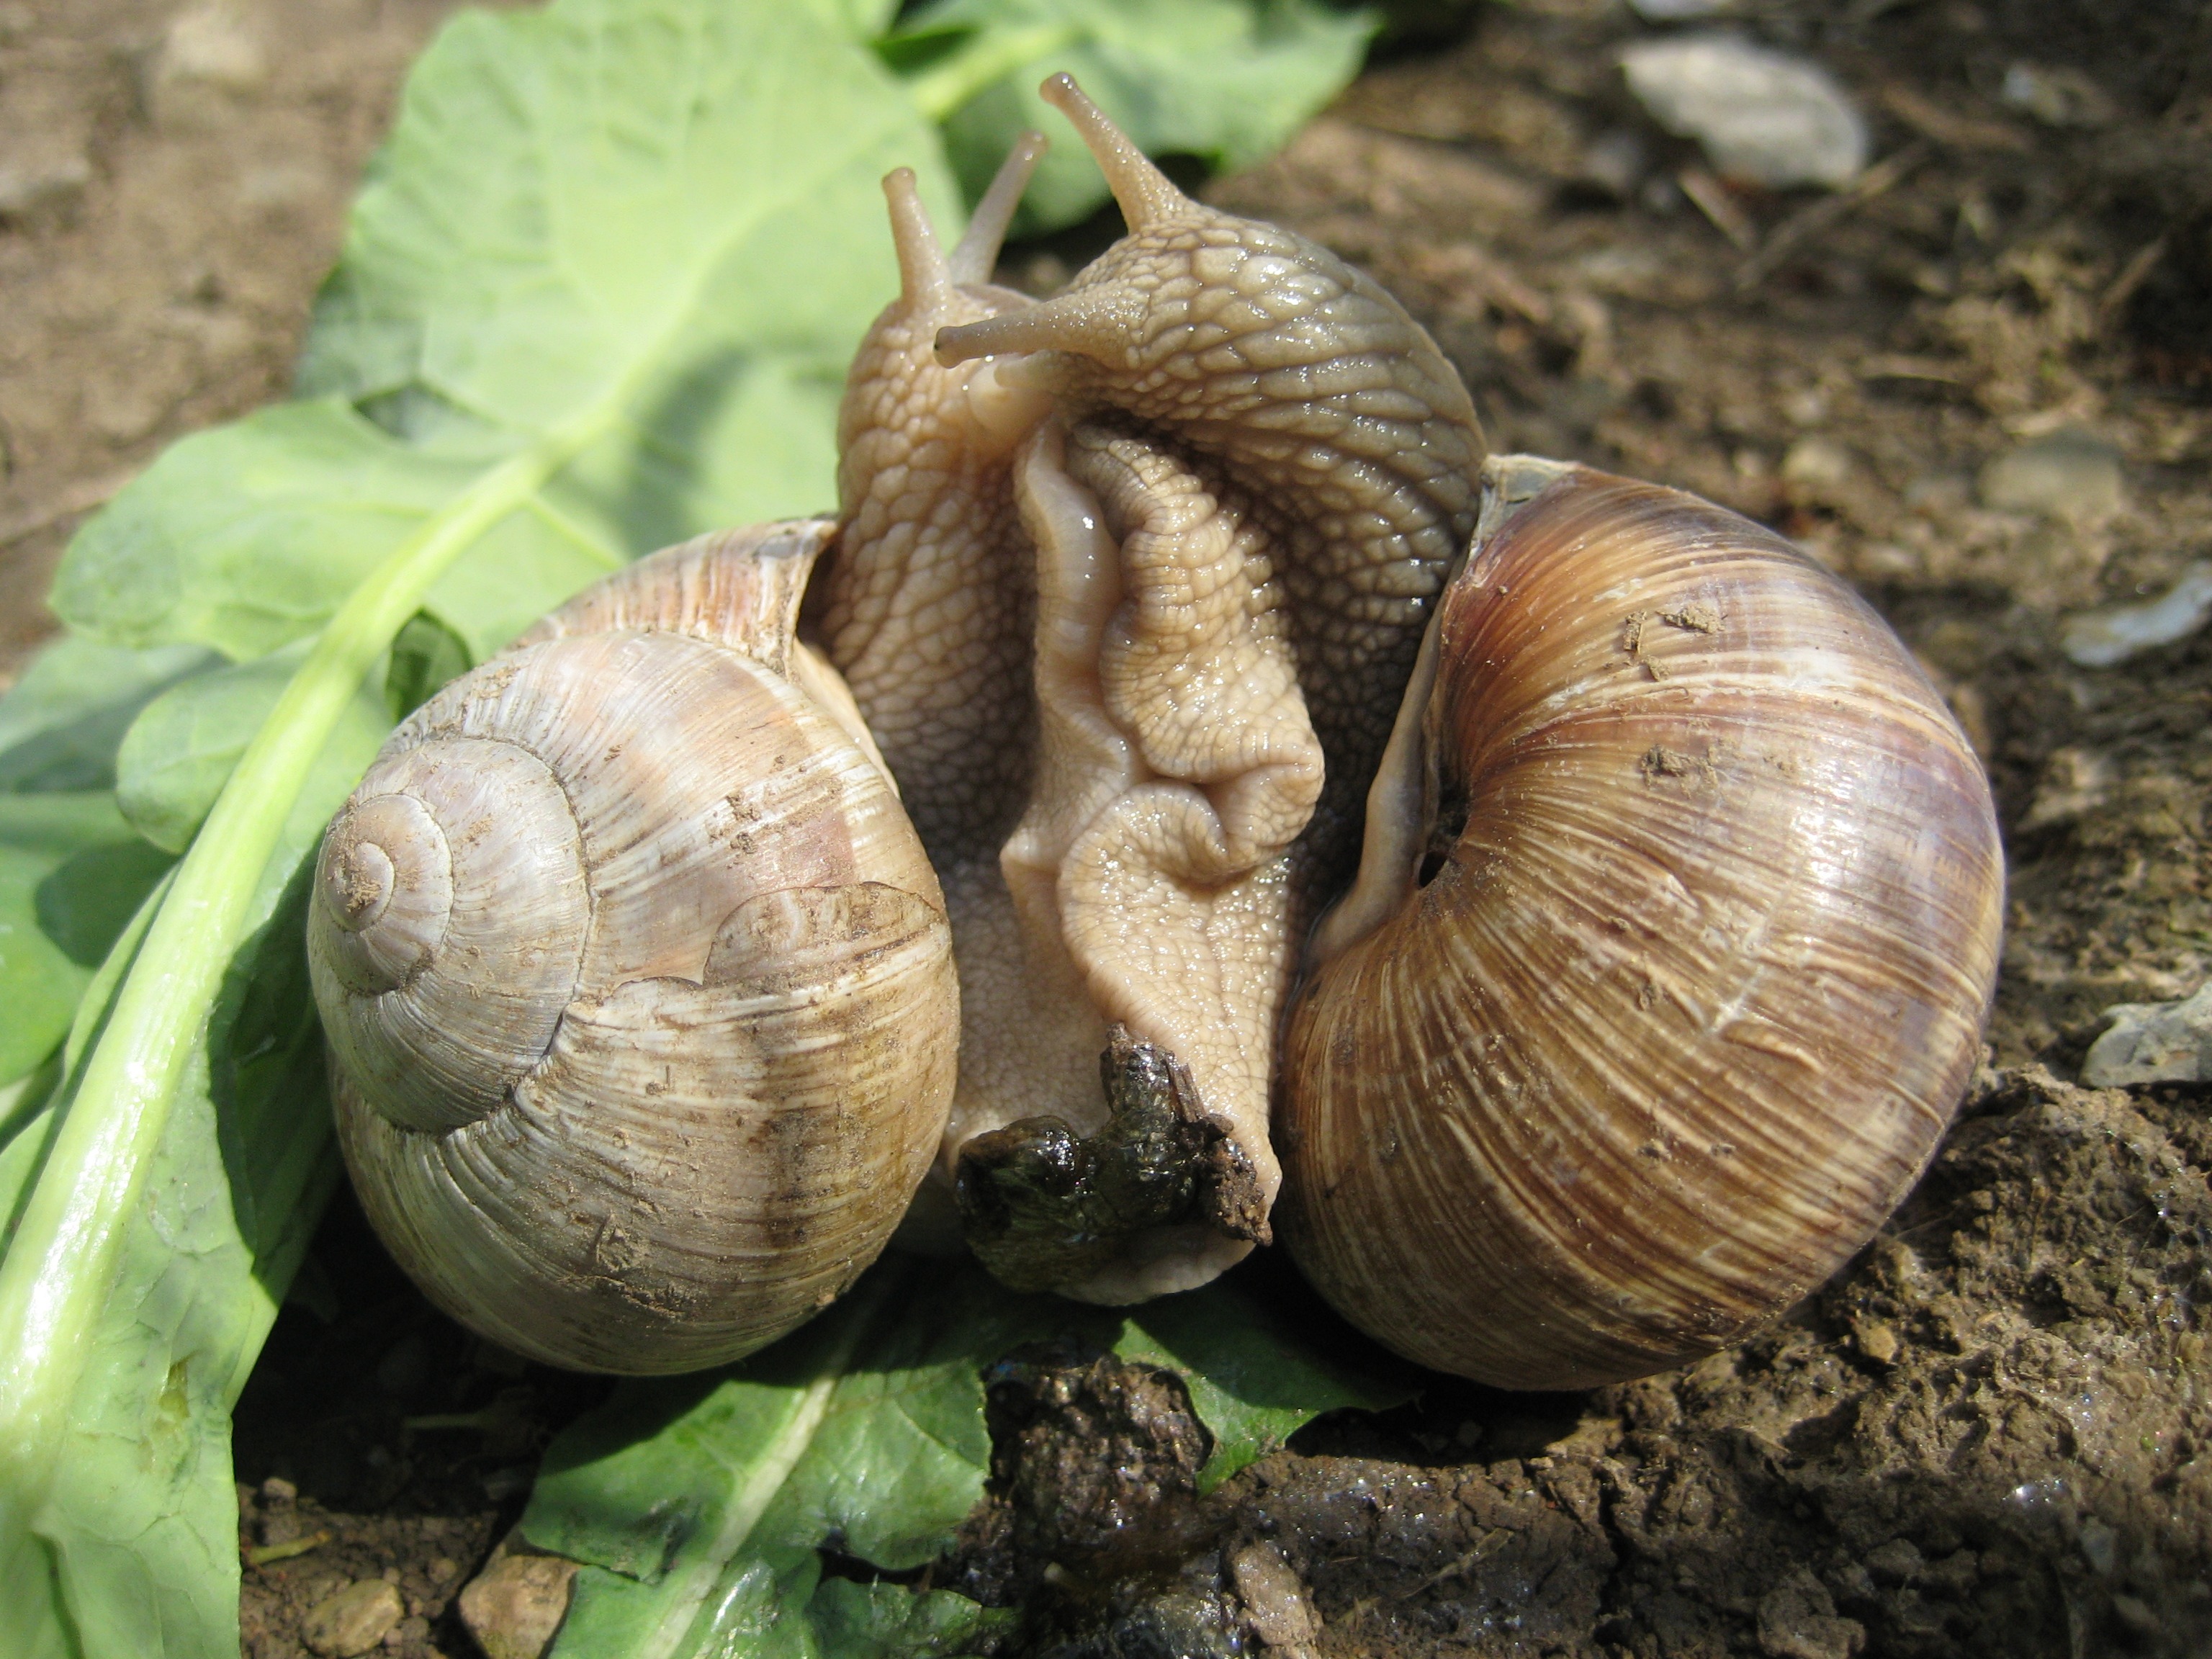
food, fauna, invertebrate, clam, snail, cockle, escargot, molluscs, schnecken, escargots, pairing, sea snail, snails and slugs